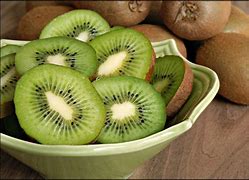
Label: Kiwi